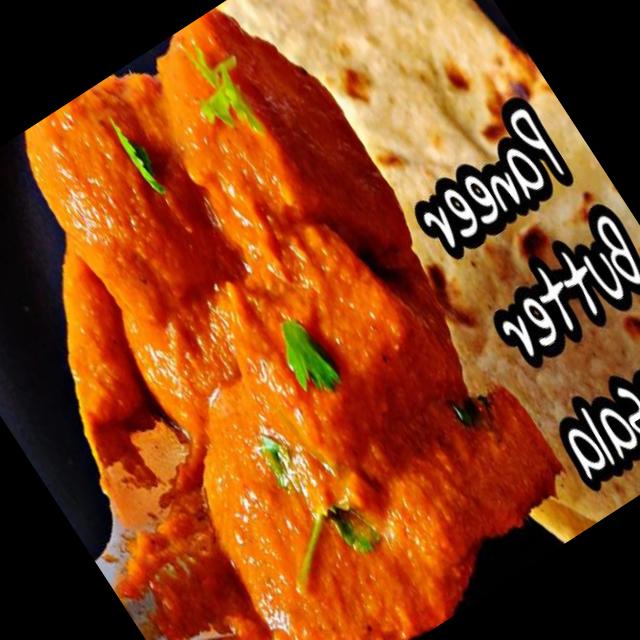
Dish: chapati